2nd Carabinieri Mobile Brigade

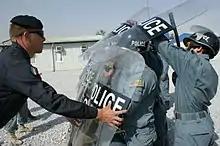
Afghan Police train with Italian Carabinieri.

Since its establishment in 2001, the 2nd Carabinieri Mobile Brigade provide training and certification, as well as logistical support, to Carabinieri personnel sent abroad. The Brigade provides Military Police in support of Italian contingents and provides MSU (Multinational Specialized Unit) and IPU (Integrated Police Unit) Regiments. Current missions are carried out on behalf of the United Nations, NATO, European Union and on behalf of other international agreements.